Osama bin Laden

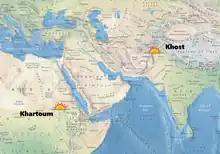
The two locations targeted in Operation Infinite Reach, the U.S.' 1998 bombing of al-Qaeda targets in Khartoum, Sudan, and Khost, Afghanistan

In retaliation for the embassy bombings, U.S. President Bill Clinton ordered a series of cruise missile strikes on Bin Laden-related targets in Sudan and Afghanistan on 20 August 1998. In December 1998, the CIA reported to Clinton that al-Qaeda was preparing for attacks in the U.S., including the training of personnel to hijack aircraft. On 7 June 1999, the FBI placed Bin Laden on its Ten Most Wanted list. On October 15, 1999, the United Nations designated al-Qaeda as a terrorist organization through UN Security Council Resolution 1267. This resolution aimed to impose sanctions on individuals and entities associated with al-Qaeda, including freezing assets and imposing travel bans.